Sesame allergy

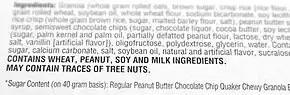
An example of "MAY CONTAIN TRACES OF..." as a means of listing trace amounts of allergens in a food product due to cross-contamination during manufacture

Treatment for ingestion of sesame products by allergic individuals varies depending on the severity of symptoms. For less severe symptoms, an antihistamine such as diphenhydramine may be prescribed. Sometimes prednisone will be prescribed to prevent a possible late phase Type I hypersensitivity reaction. Severe allergic reactions (anaphylaxis) may require treatment with an epinephrine pen, which is an injection device designed to be used by a non-healthcare professional when emergency treatment is warranted. Unlike for egg allergy, for which there is active research on trying oral immunotherapy (OIT) to desensitize people to egg allergens, oral immunotherapy for sesame allergy has not yet reached the quality of evidence sufficient to justify its use as a medical treatment.